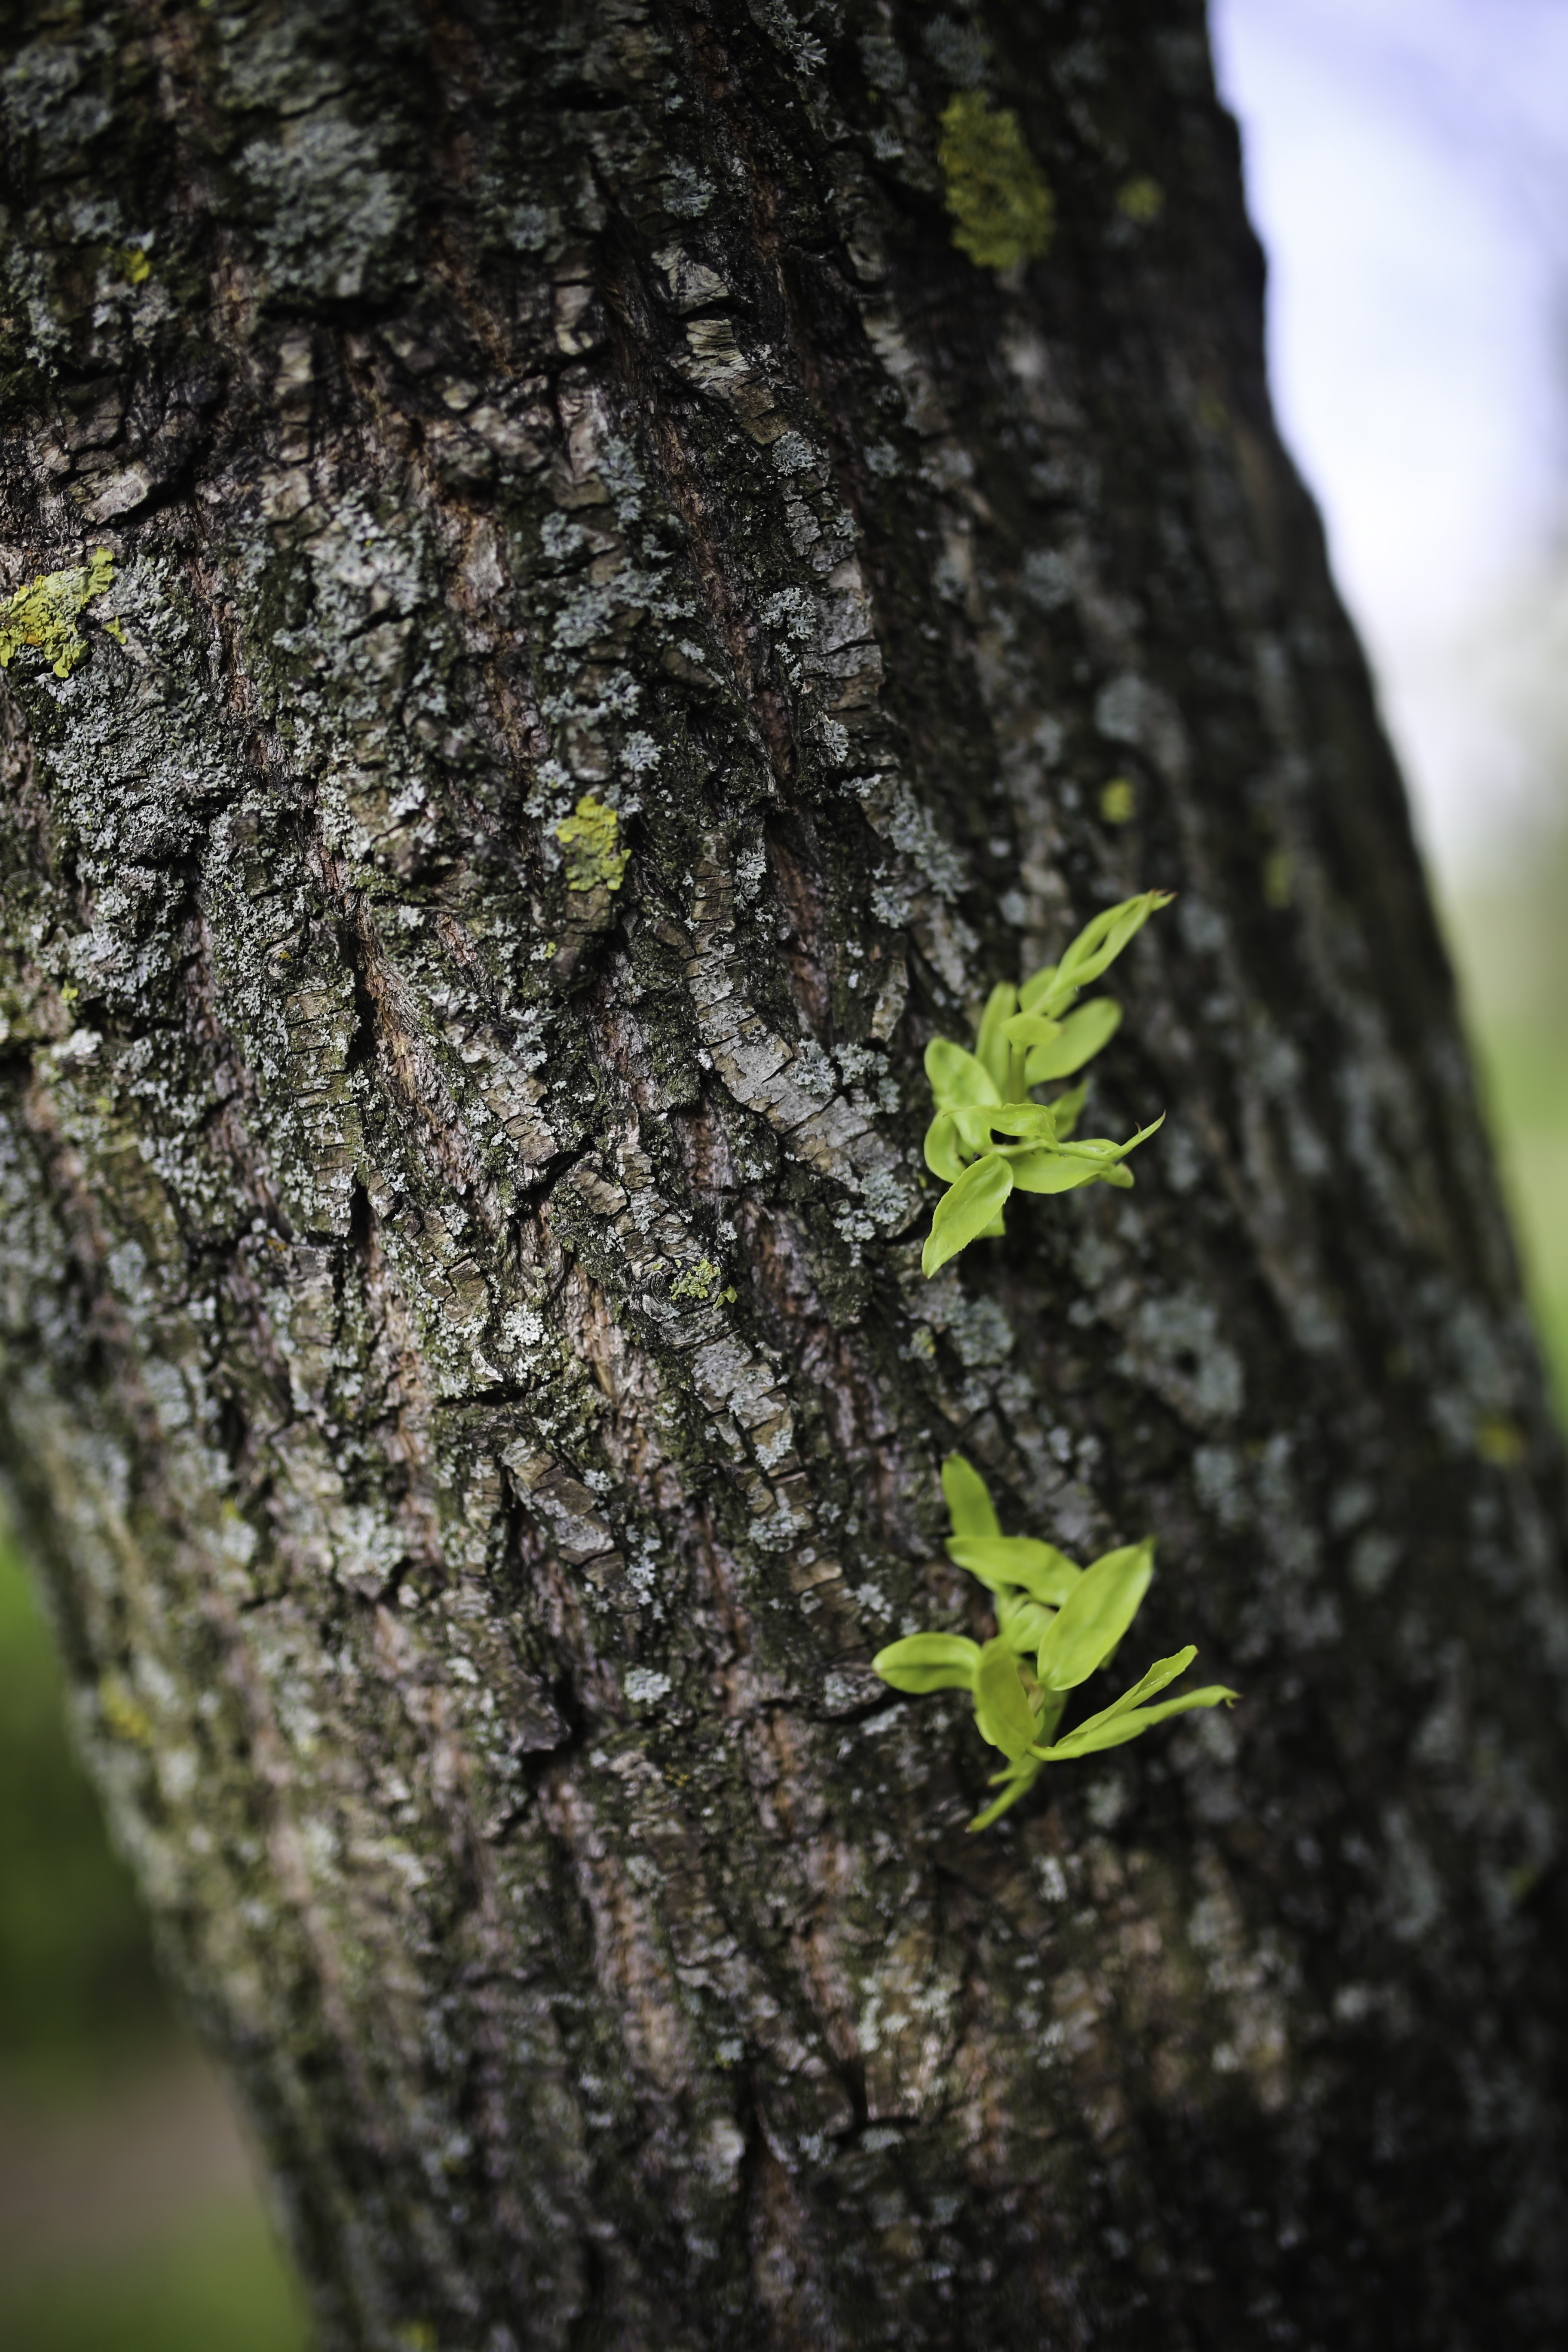
tree, nature, forest, branch, plant, leaf, flower, trunk, moss, wildlife, young, spring, green, chinese, soil, botany, flora, fauna, leaves, willow, deciduous, new, woodland, salix, macro photography, flowering plant, plant stem, woody plant, land plant